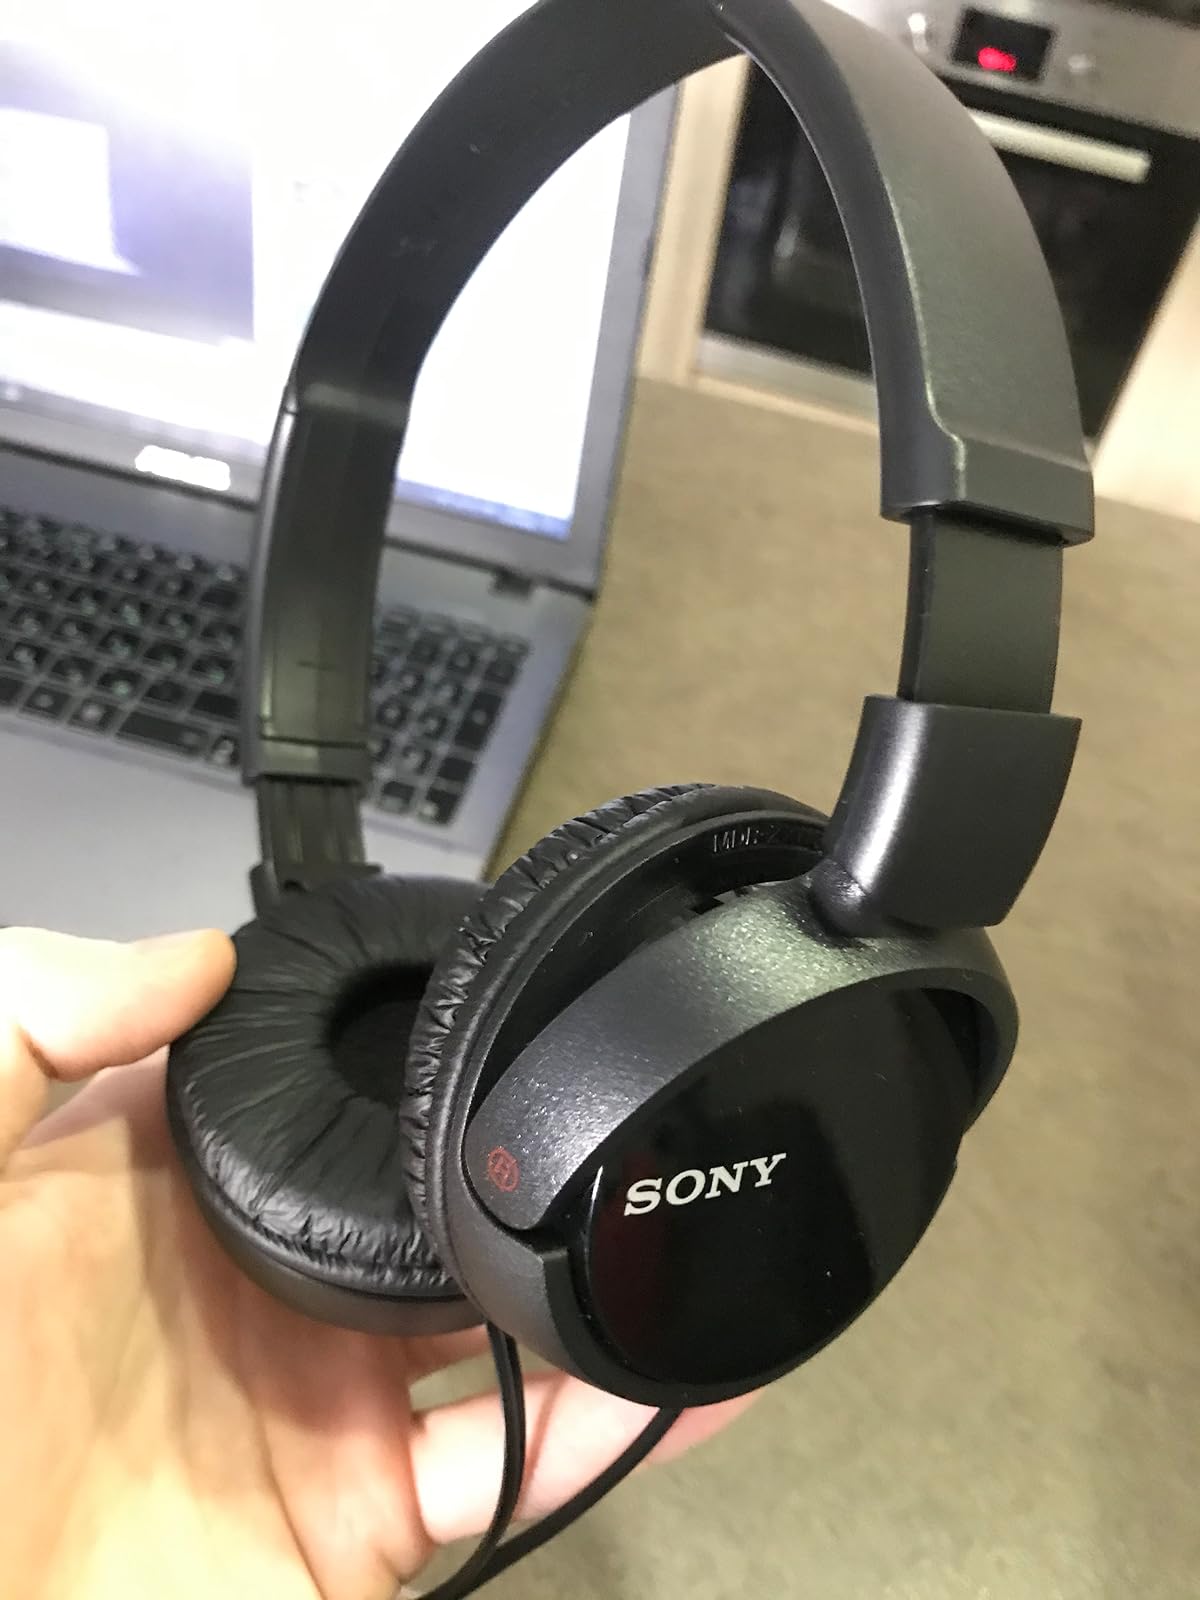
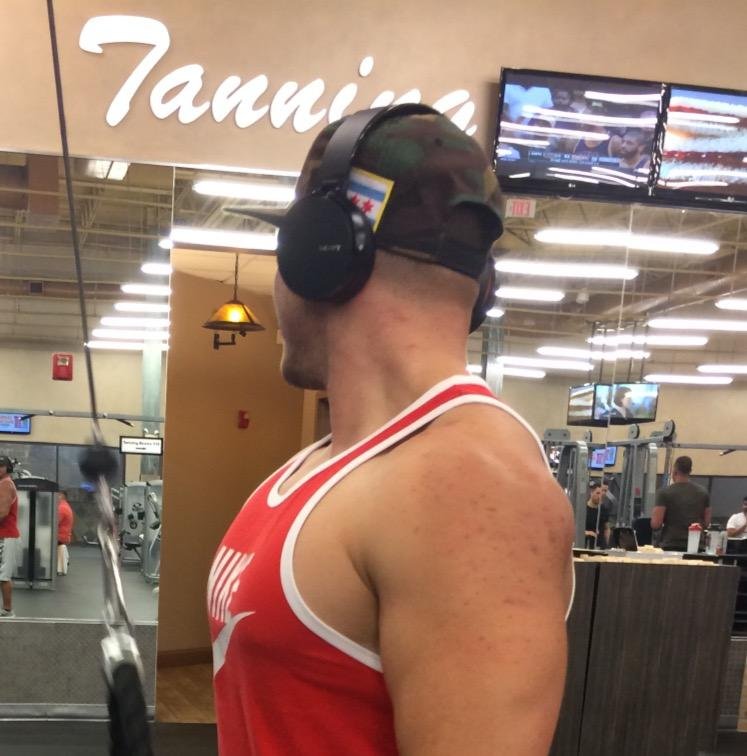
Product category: headphones
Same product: no